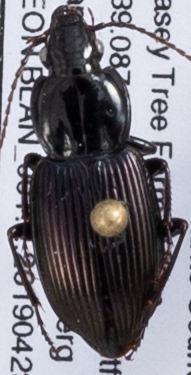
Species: Pterostichus trinarius
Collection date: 2019-04-23
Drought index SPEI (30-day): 0.41
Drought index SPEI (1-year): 2.09
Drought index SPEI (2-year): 2.09